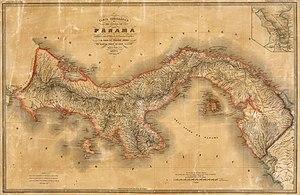
L'État souverain du Panama, créé sous le nom d'État fédéral du Panama, est une division administrative et territoriale de la Confédération grenadine puis des États-Unis de Colombie. Il a été créé le 27 février 1855.